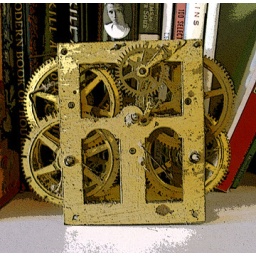
from daddy, the works of a clock he found in an old house he tore down